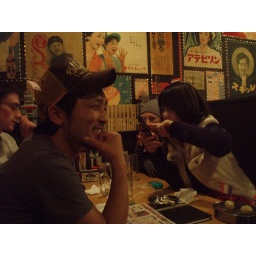
bar in Toyama waiting for Kei's bus to Tokyo